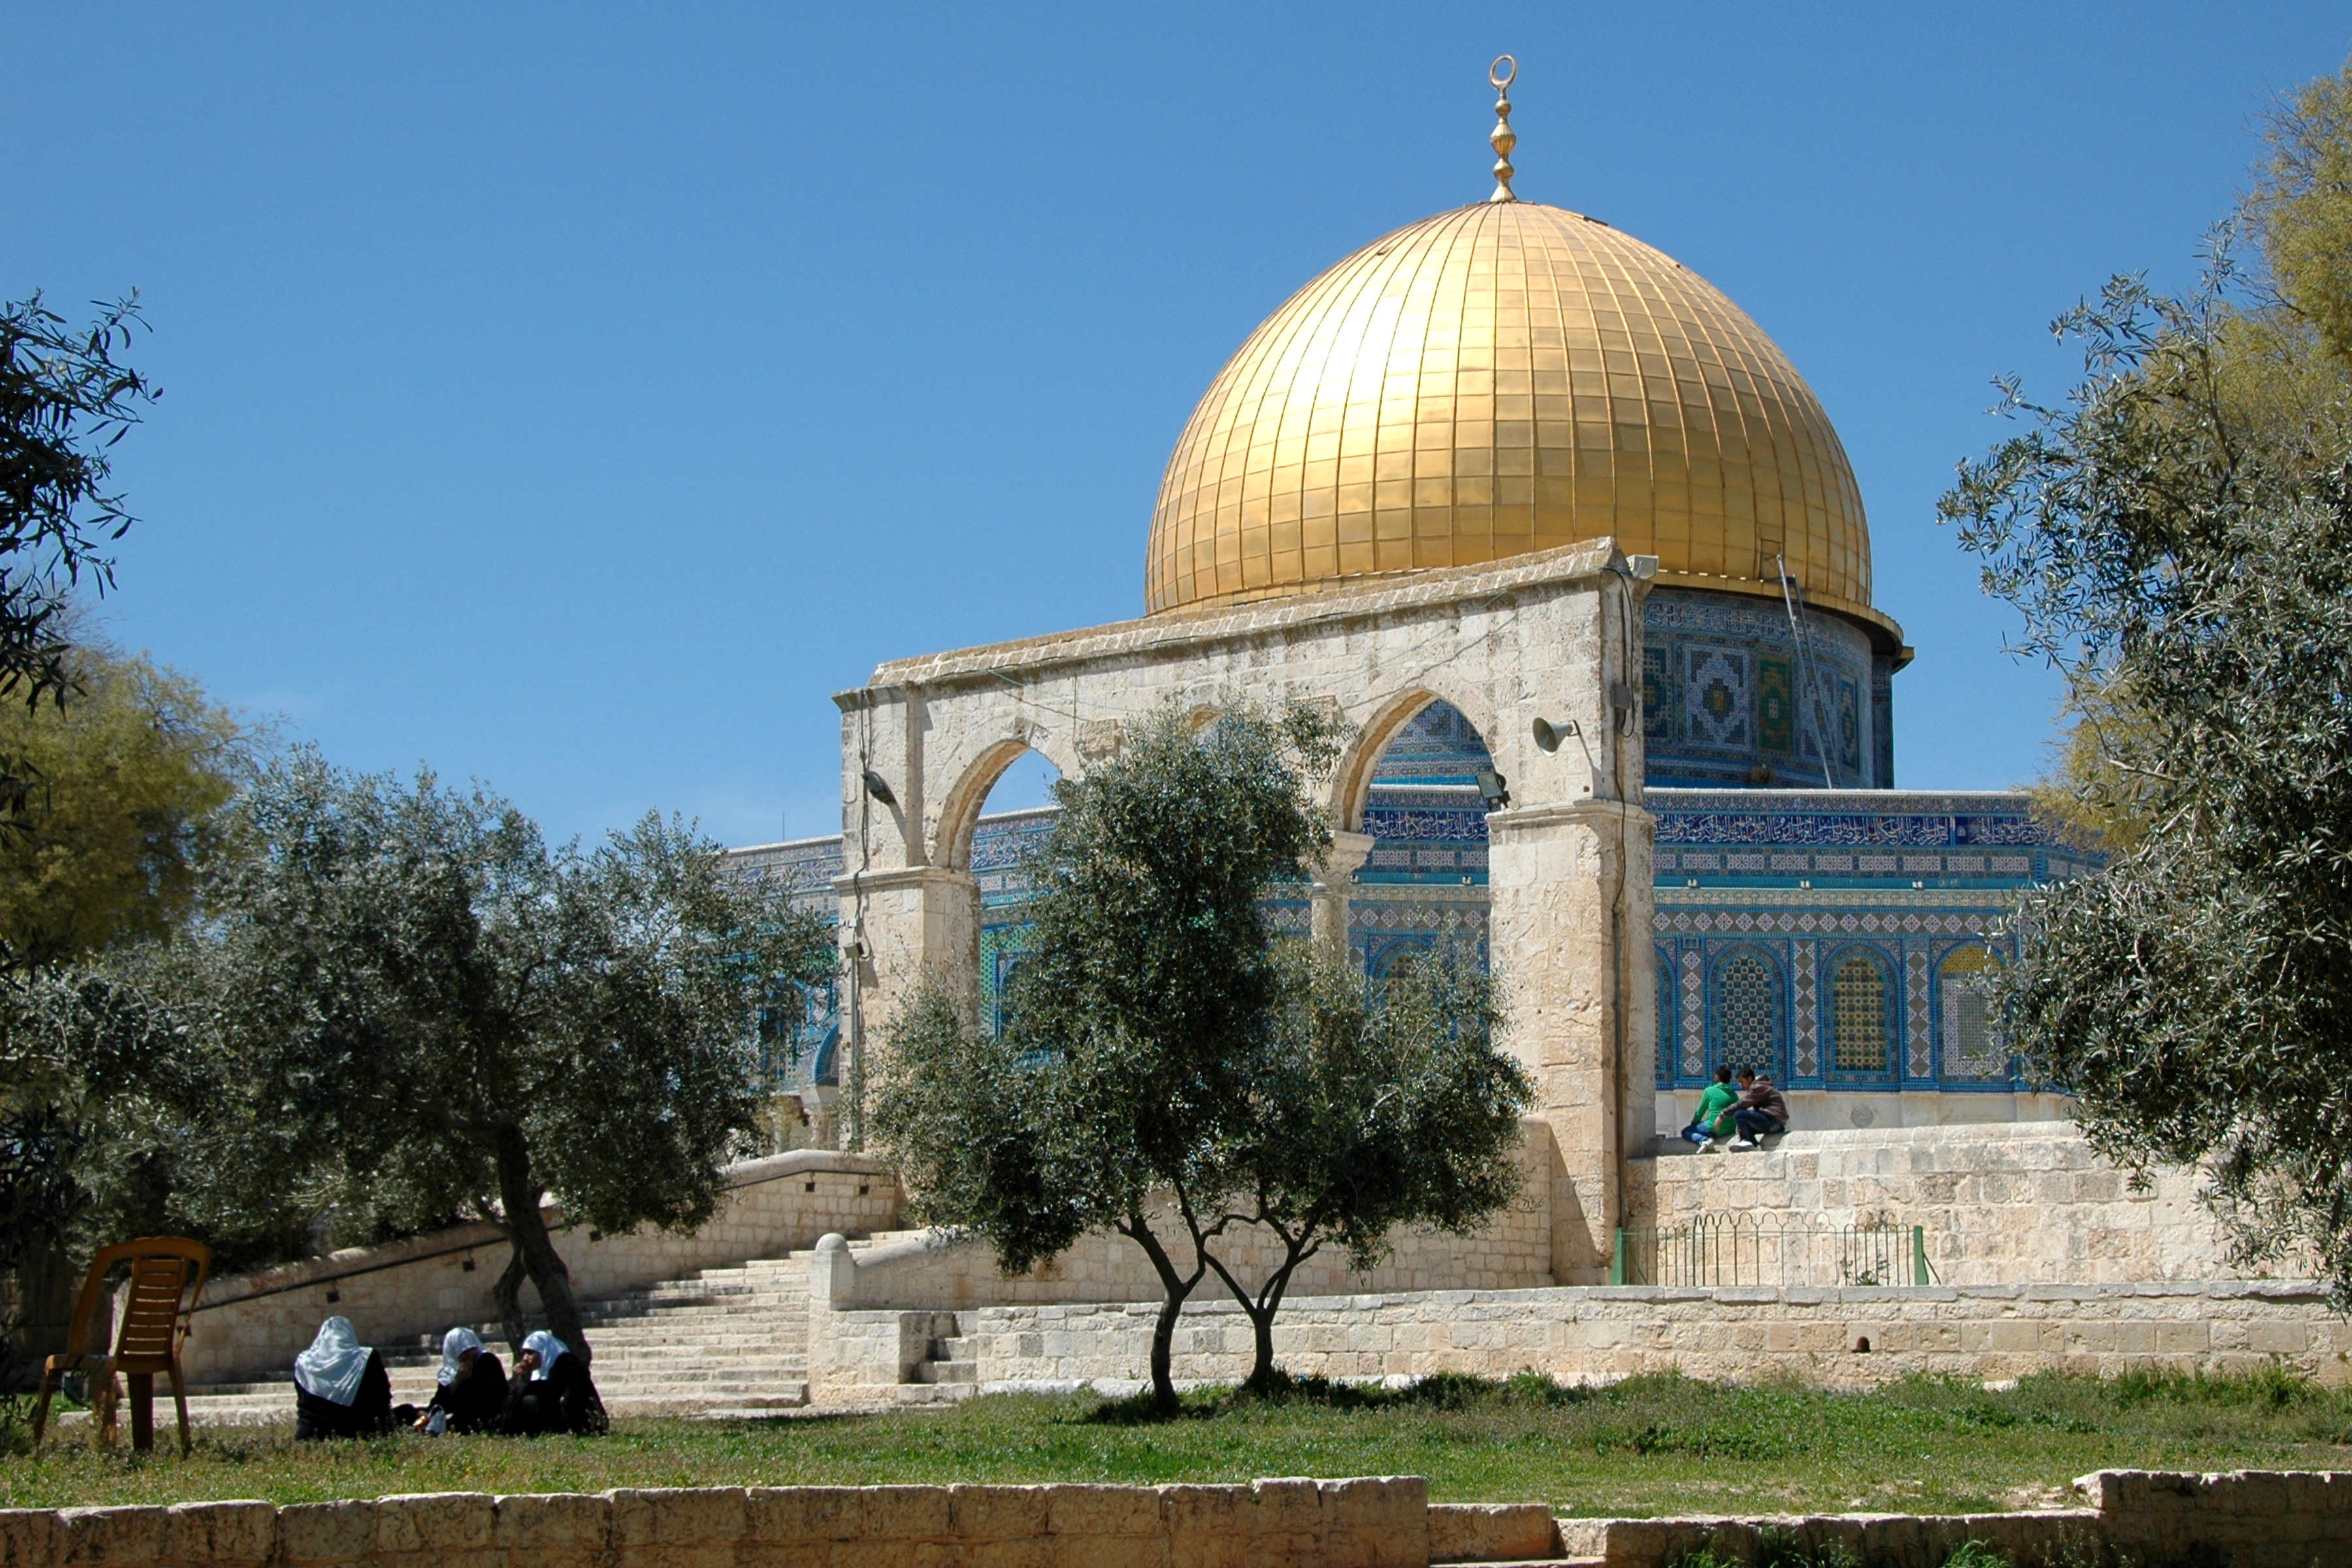
building, monument, golden, landmark, place of worship, mosque, dome, jerusalem, israel, mausoleum, dome of the rock, temple mount